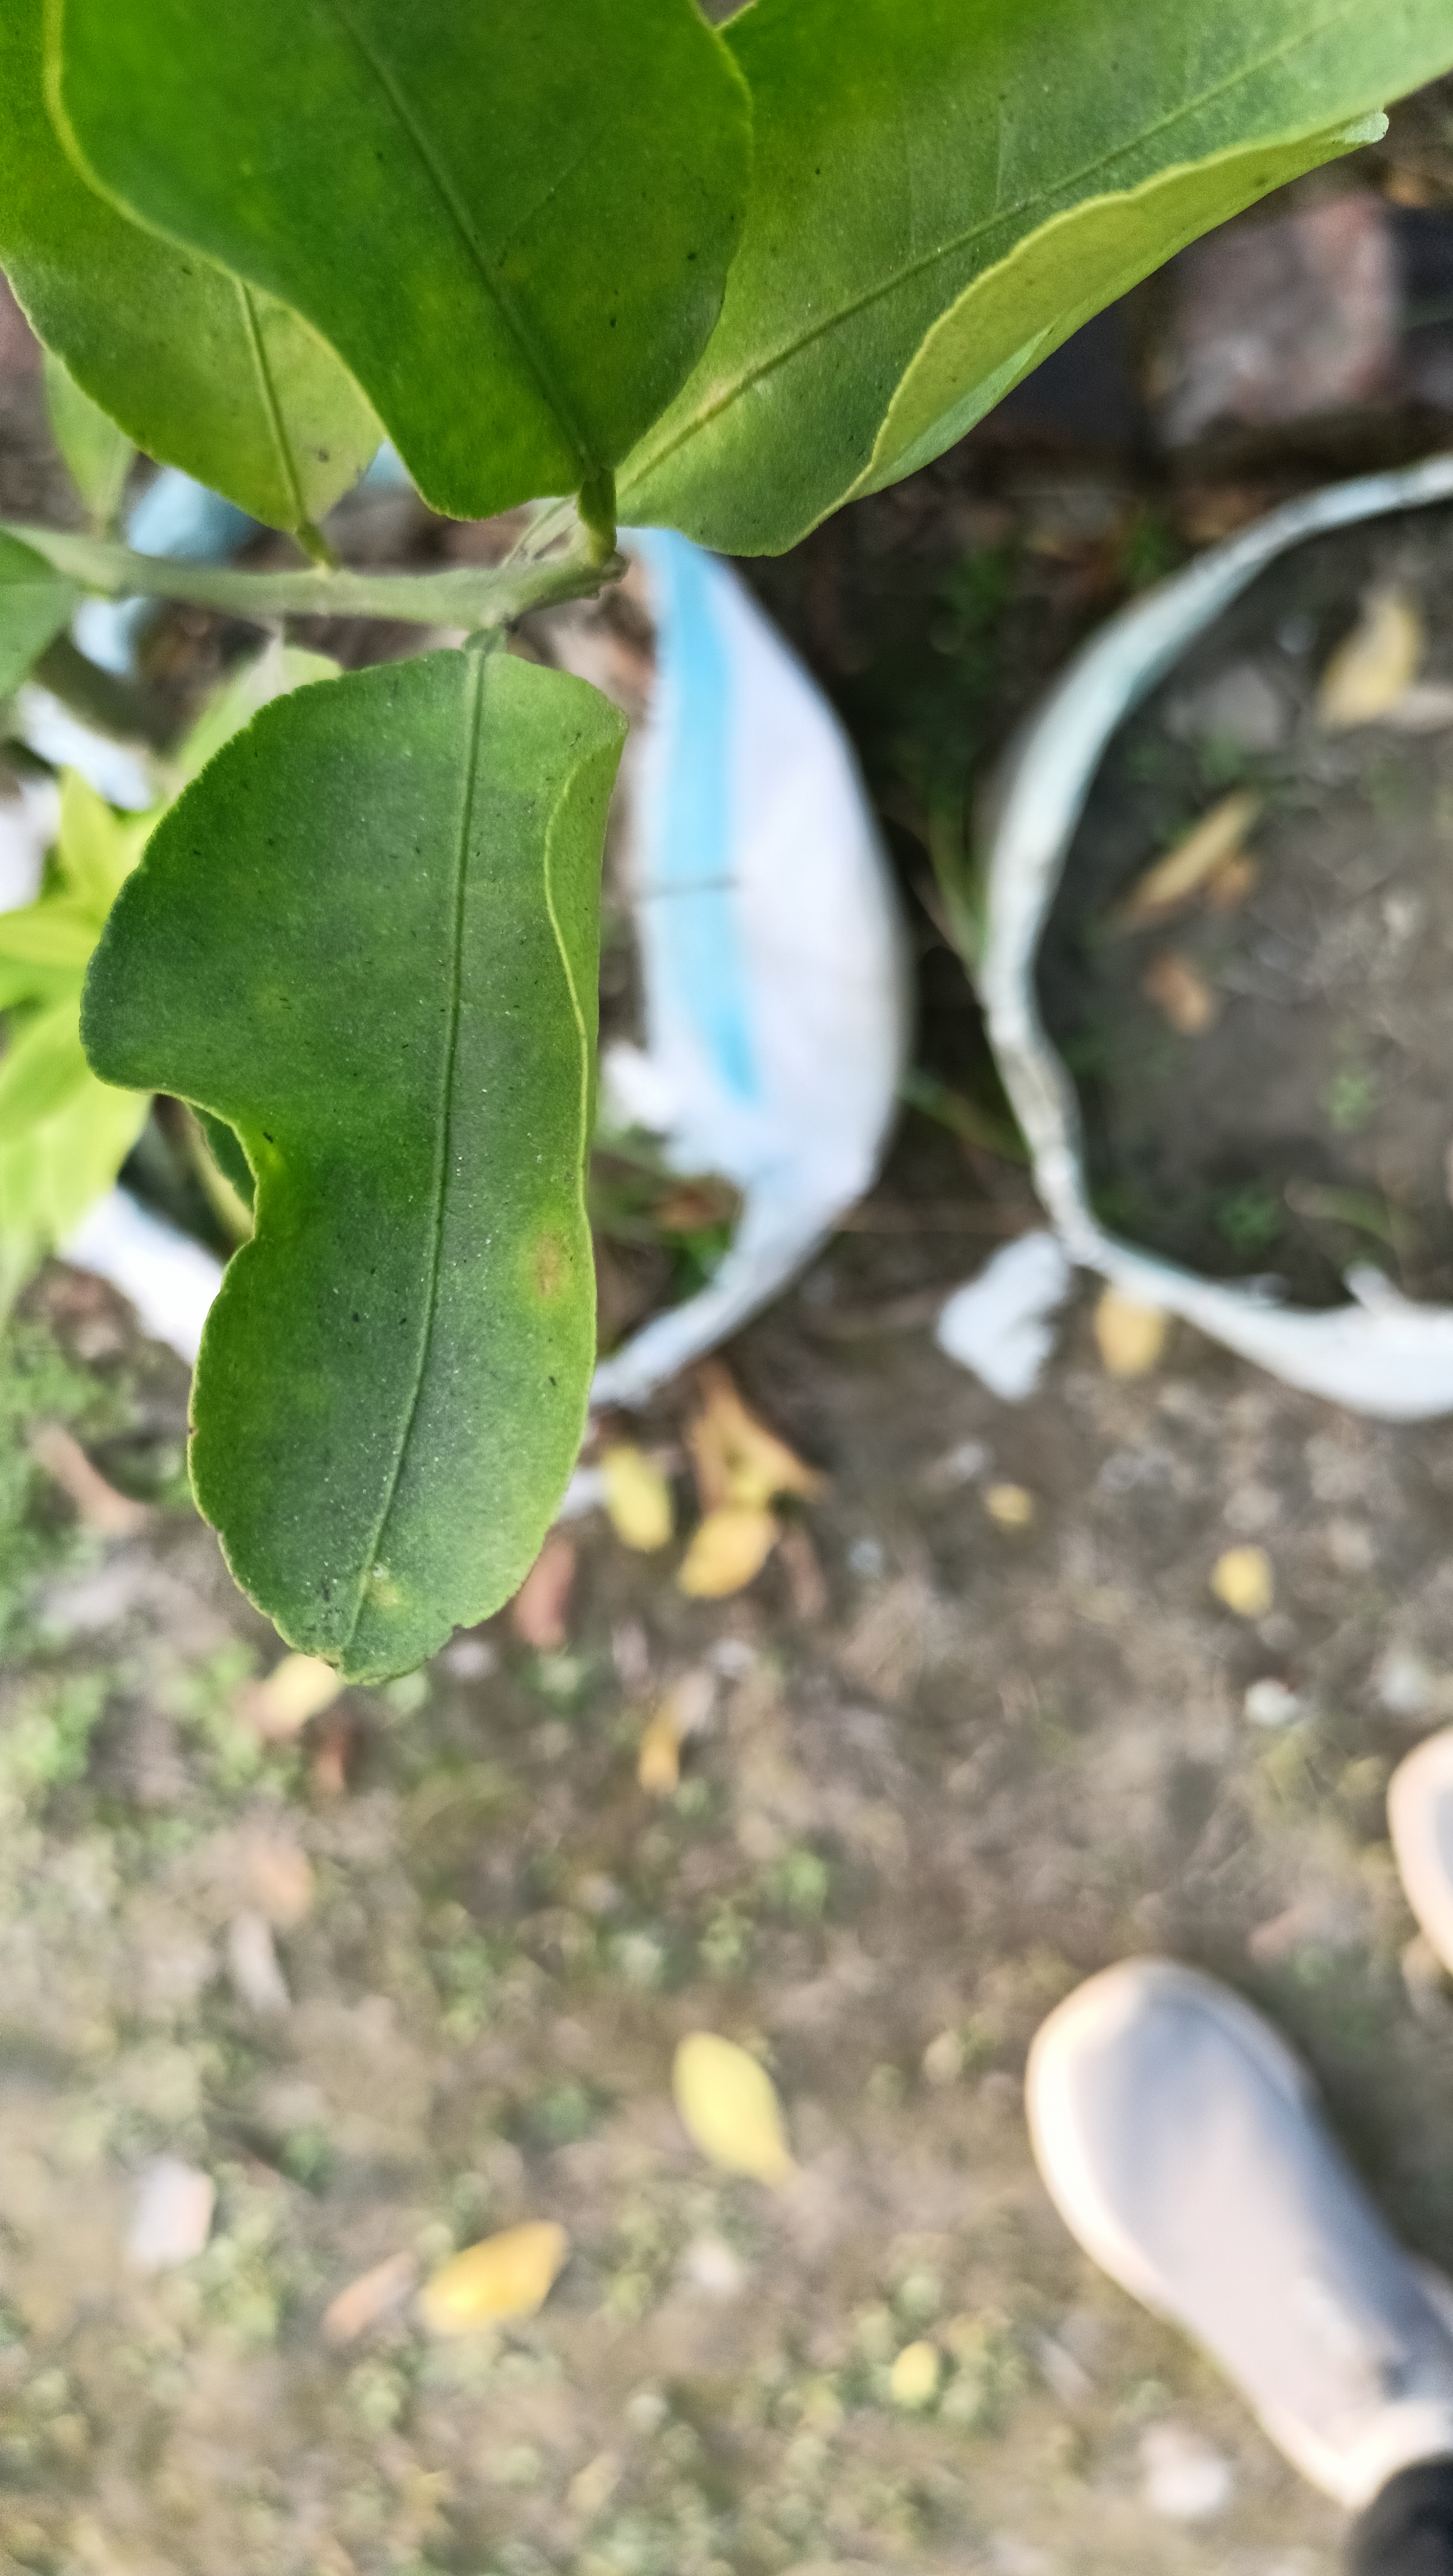
Mandarin leaf variety: Darjeling